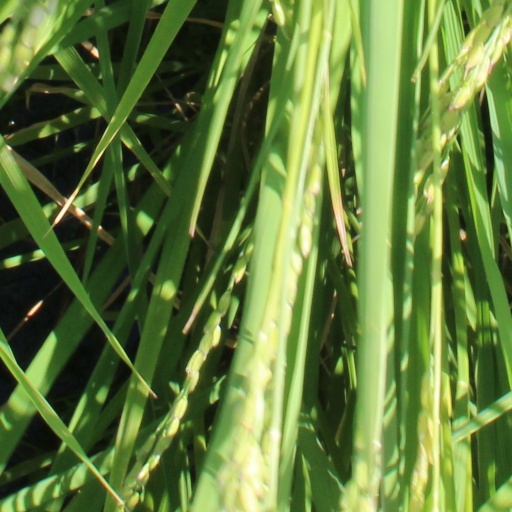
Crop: rice